Roxane Turcotte

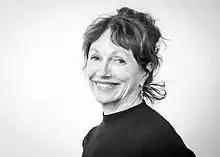
(2022)

Roxane Turcotte (born 1952) is a Canadian author of children's and youth literature. Born in Montreal, she lives in the Laurentians. Turcotte has written about forty books within the milieu of Quebec literature. She is the recipient of the 2017 Gaston Miron Excellence in French Award.